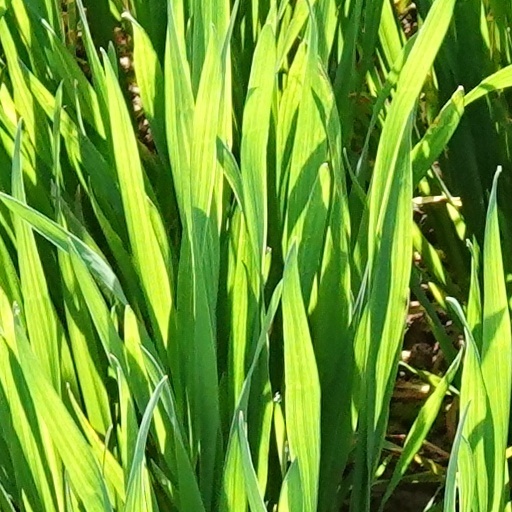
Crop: wheat